Deir el-Muharraq

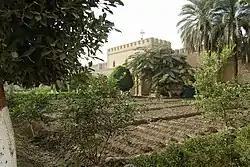
The main gates of the monastery

The Monastery of Virgin Mary in Koskam or Deir el-Muharraq ('), also known as the Muharraq Monastery, Virgin Mary monastery and Mount Koskam Monastery, is a monastic complex of the Coptic Orthodox Church of Alexandria in Egypt.